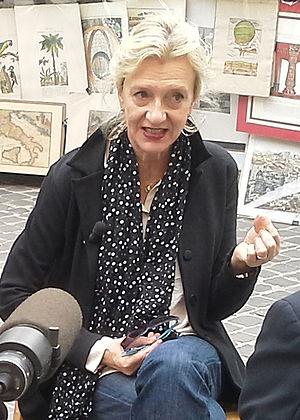
Elizabeth Strout, née le 6 janvier 1956 à Portland dans le Maine, est une romancière américaine. Elle a reçu le Prix Pulitzer 2009 pour Olive Kitteridge.